Igor Karassik

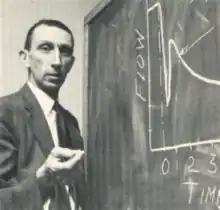
Karassik explaining flow equations

Igor J. Karassik (December 1, 1911 in Saint Petersburg, Russian Empire – July 2, 1995 in Maplewood, New Jersey) was a Russian-American engineer known for his pioneering work with pumps, a field in which he was "world-renowned" and an "outstanding authority".